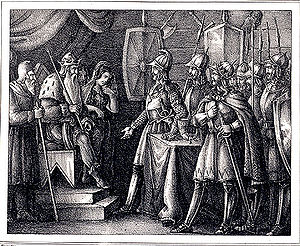
Tyrfing / Arngrim
Hjalmars frieri til Ingeborg; tegning af Hugo Hamilton, 1830.
Tyrfing, Tirfing eller Tyrving var et magisk sværd i den nordiske mytologi.